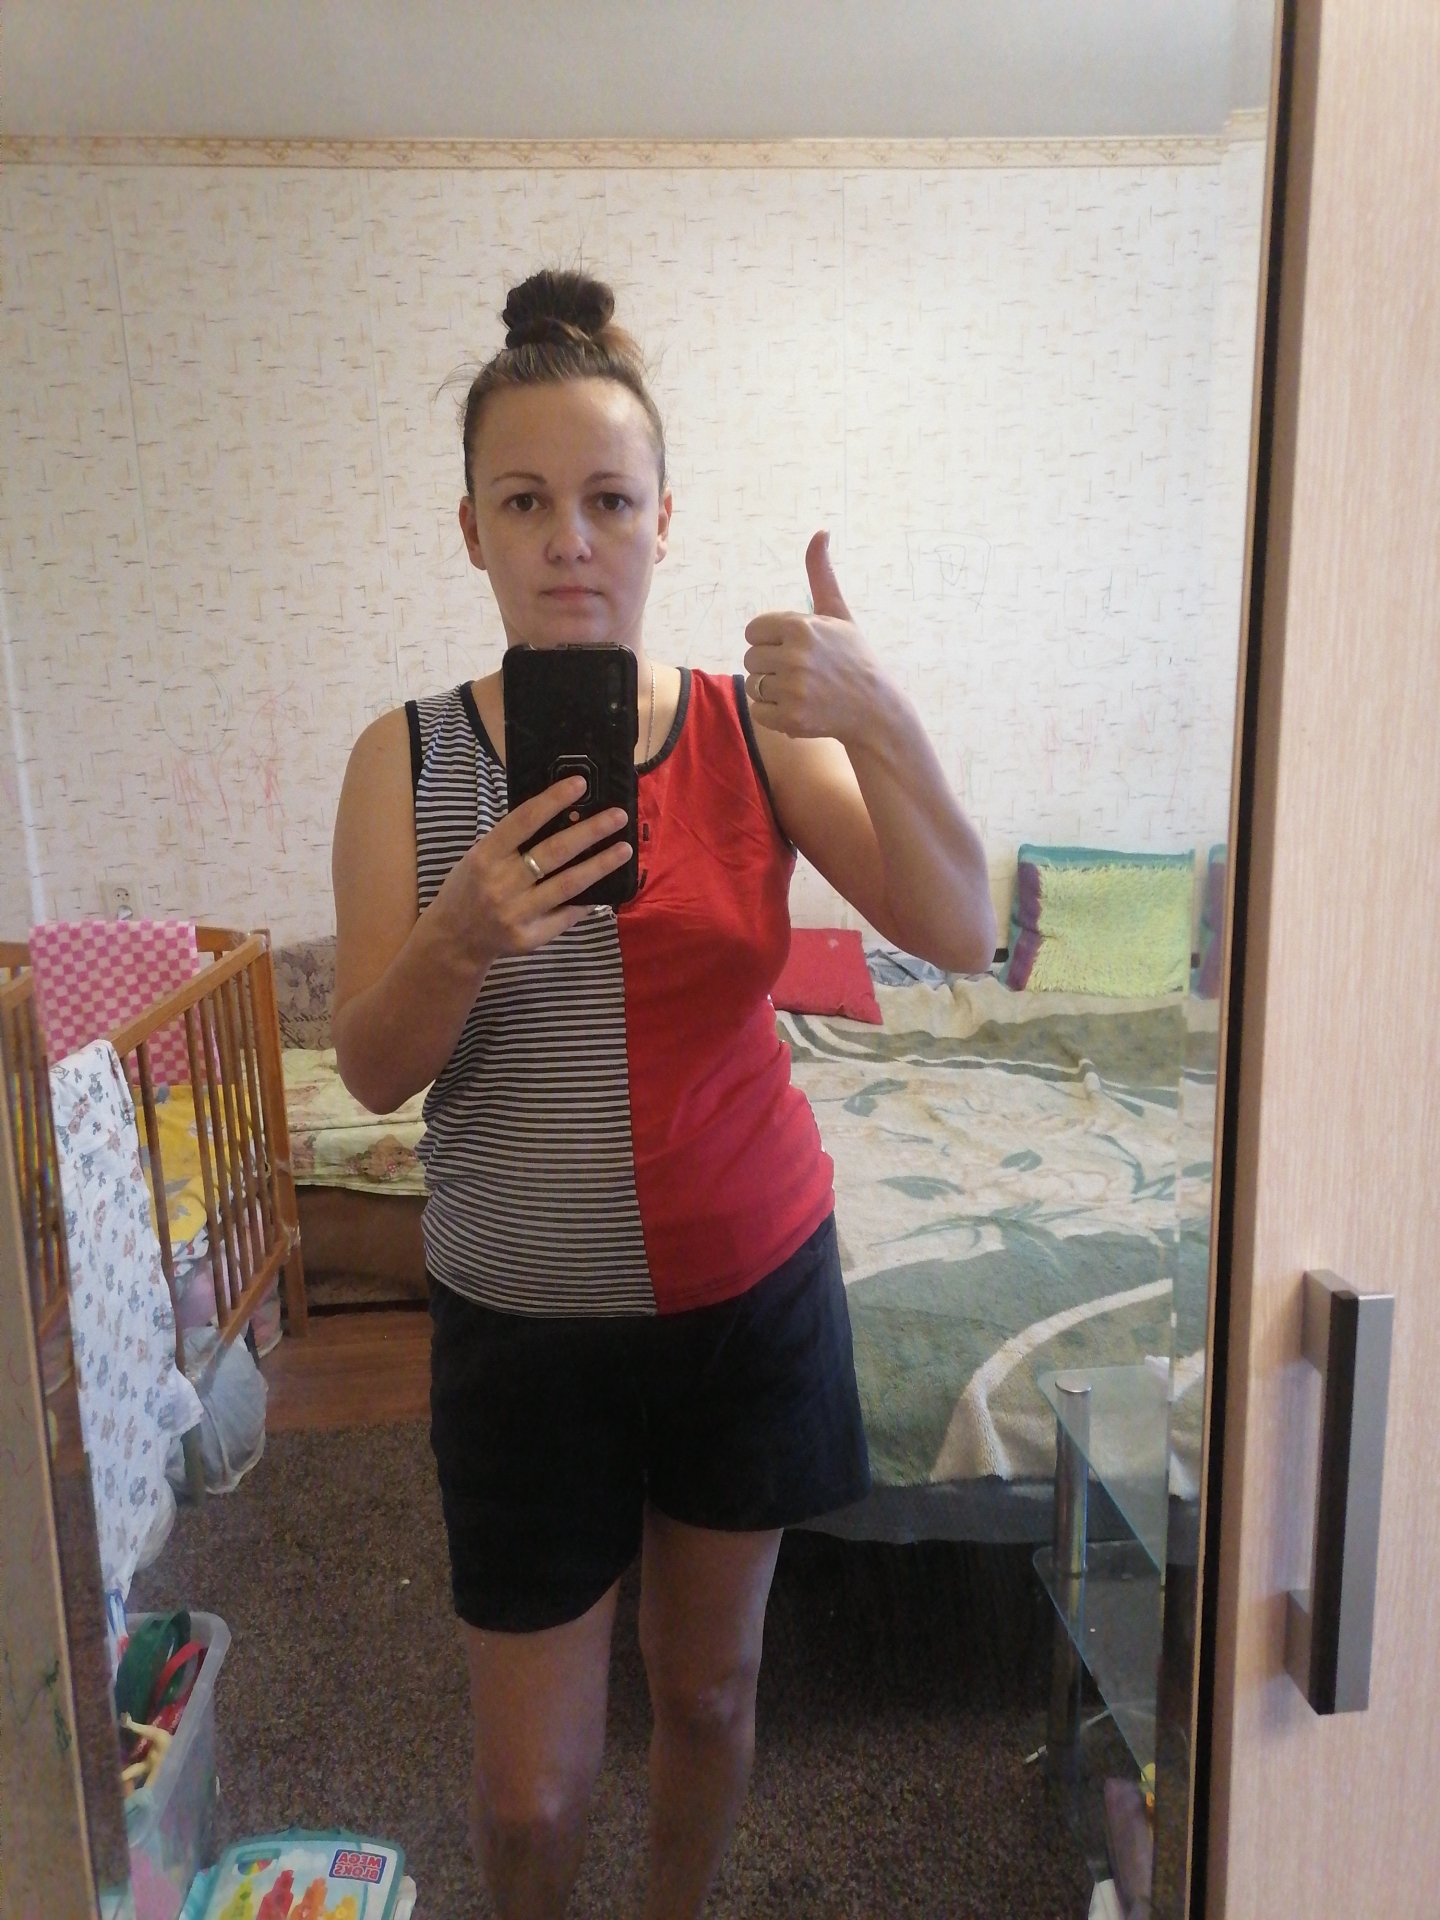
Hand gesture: like